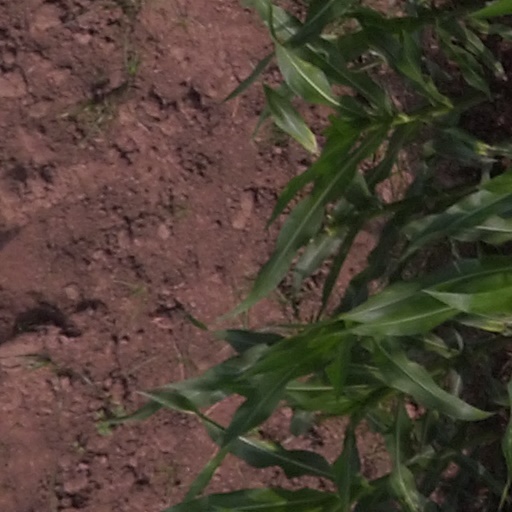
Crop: maize; corn